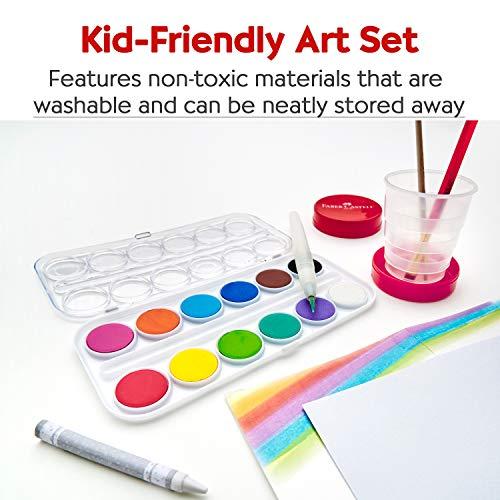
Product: Faber-Castell Learn to Watercolor Set - Complete Watercolor Paint and Paper Beginner Set - Washable Paint Set for Kids
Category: Toys & Games | Arts & Crafts | Craft Kits | Paint with Water Kits
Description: GIVE THE GIFT OF ART - See your young artist's water color projects come to life with the very best in art materials Faber-Castell's Young Artist Learn to Water Color Paint Set is recommended by art educators for quality.
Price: $13.95
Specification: ProductDimensions:2.5x8x7.5inches|ItemWeight:12ounces|ShippingWeight:12ounces(Viewshippingratesandpolicies)|ASIN:B07GSFD9RX|Itemmodelnumber:SG_B07GSFD9RX_US|Manufacturerrecommendedage:5yearsandup